Henry Charles Otter

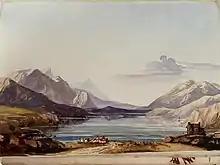
Otter's 1844 watercolour of the Kyle of Durness

Henry Charles Otter (1807 – 26 March 1876) was a Royal Navy officer and hydrographic surveyor, noted for his work in charting Scotland in the mid-19th century. He was active in surveying in the Baltic Sea during the war with Russia (1853-6) and in supporting the laying of the first transatlantic telegraph cable in 1858.